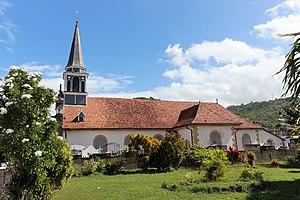
Église Notre-Dame-de-l'Assomption-et-Saint-Joseph, à Case-Pilote (Martinique), classée au titre des monuments historiques (réf. PA00105938)
Cet article recense les monuments historiques de la Martinique, en France.
Case-Pilote est une commune française, située dans le département de la Martinique. Ses habitants sont appelés les pilotins du nord.